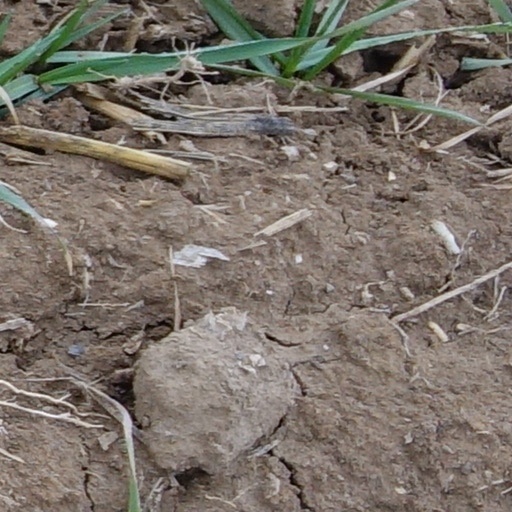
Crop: wheat